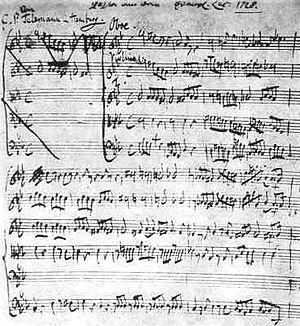
De 1716 à 1767, Georg Philipp Telemann composa une série de Passions, œuvres mettant en musique la passion du Christ, c'est-à-dire le récit des dernières heures de sa vie. Comme le veut la tradition, ces œuvres étaient destinées à la liturgie pascale. Pour les seules églises de Hambourg, Telemann écrivit 46 passions, parmi lesquelles 23 ont été retrouvées à ce jour.